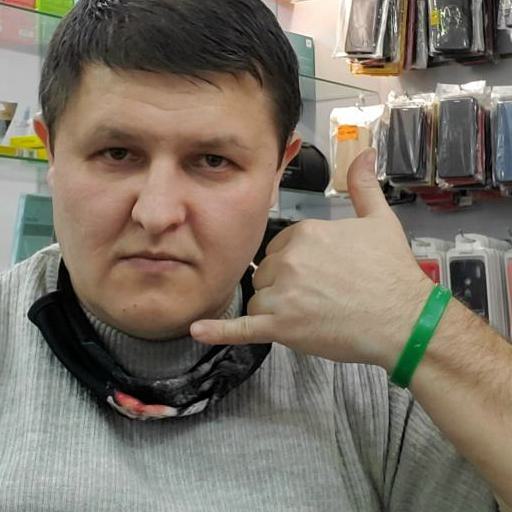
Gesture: call